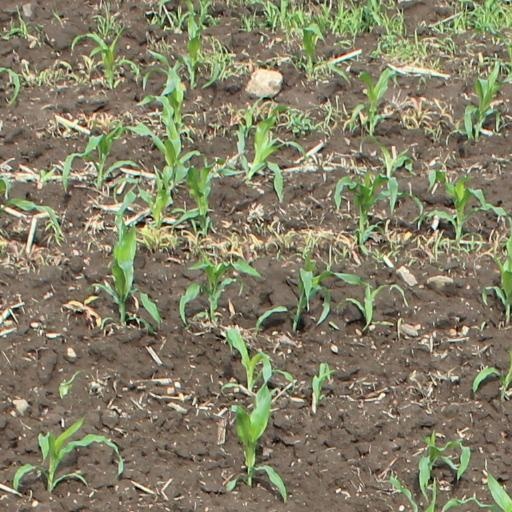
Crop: maize; corn